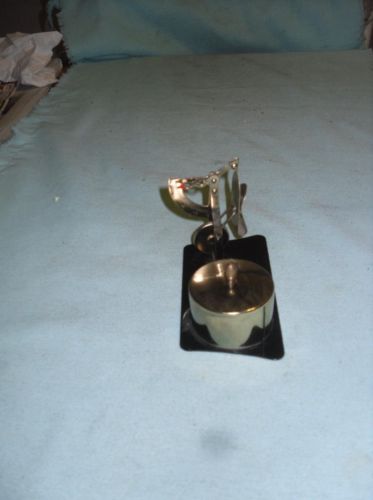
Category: stapler